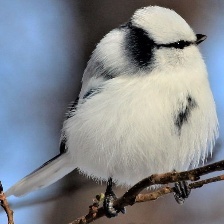
Species: AZURE TIT
Scientific name: CYANISTES CYANUS